Niall Tóibín

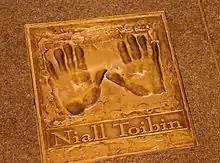
Tóibín's handprint in front of the Gaiety Theatre in Dublin, Ireland.

In 1973, Tóibín won a Jacob's Award for his performance in the RTÉ comedy series, "If The Cap Fits".